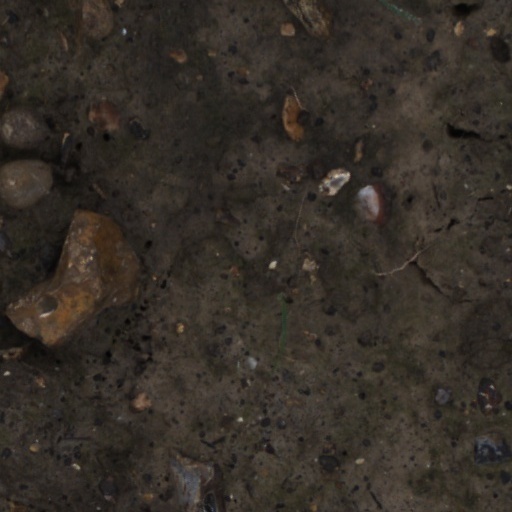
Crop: wheat